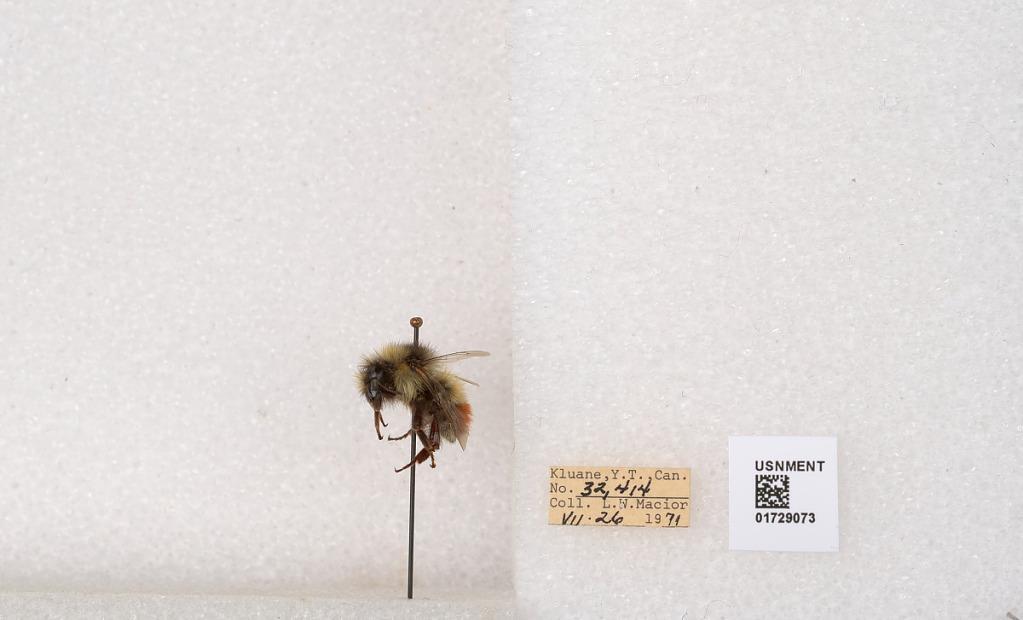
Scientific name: Bombus flavifrons Cresson
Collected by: L. Macior
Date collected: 1971-7-26
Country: Canada
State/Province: Yukon Territory
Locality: Kluane National Park and Reserve
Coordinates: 60.7493, -139.504